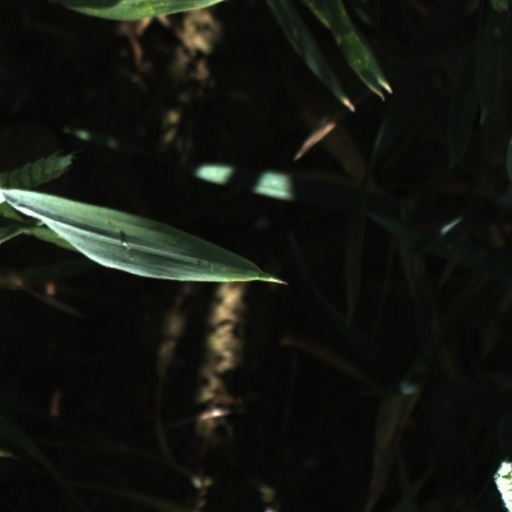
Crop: wheat